View-Master

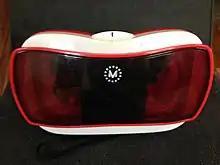
View-Master VR set

In February 2015, Mattel announced a collaboration with Google to produce a new version of the View-Master called the View-Master Virtual Reality Viewer, based on virtual reality using smartphones. The new View-Master is an implementation of the Google Cardboard VR platform and is accompanied by a mobile app built using its SDK. Content is displayed on a smartphone screen; the phone itself is inserted into the back of the unit. Instead of being inserted directly into the View-Master, reels are scanned using an augmented reality interface that enables access to content from the reel, such as 360-degree panoramas, 3D models and minigames.